Het verjaagde water

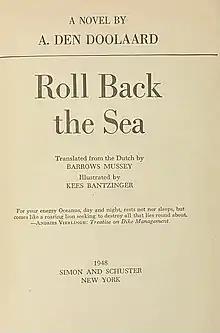
Inside cover of the first English translation by June Barrows Mussey (Henry Hay), published as "Roll back the sea" by Simon and Schuster in 1948

("The chased water") is a 1947 Dutch non-fiction novel written by A. den Doolaard, which gives an account of the recovery works to repair dike breaches after the October 1944 Inundation of Walcheren as part of operations by The Allies of World War II during Operation Infatuate. Researchers from Delft University of Technology have found high levels of historical accuracy in den Doolaard's descriptions of the events that took place, the methods used to close the dikes and the key people involved. Den Doolaard assigned pseudonyms to most of the main characters and organisations. The name "A. den Doolaard" is also a pseudonym, the author’s real name being "Cornelis Johannes George Spoelstra Jr."